Jailbreak in Hamburg

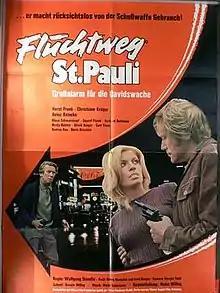

Jailbreak in Hamburg is a 1971 German thriller film directed by Wolfgang Staudte and starring Horst Frank, Christiane Krüger, and Heinz Reincke.